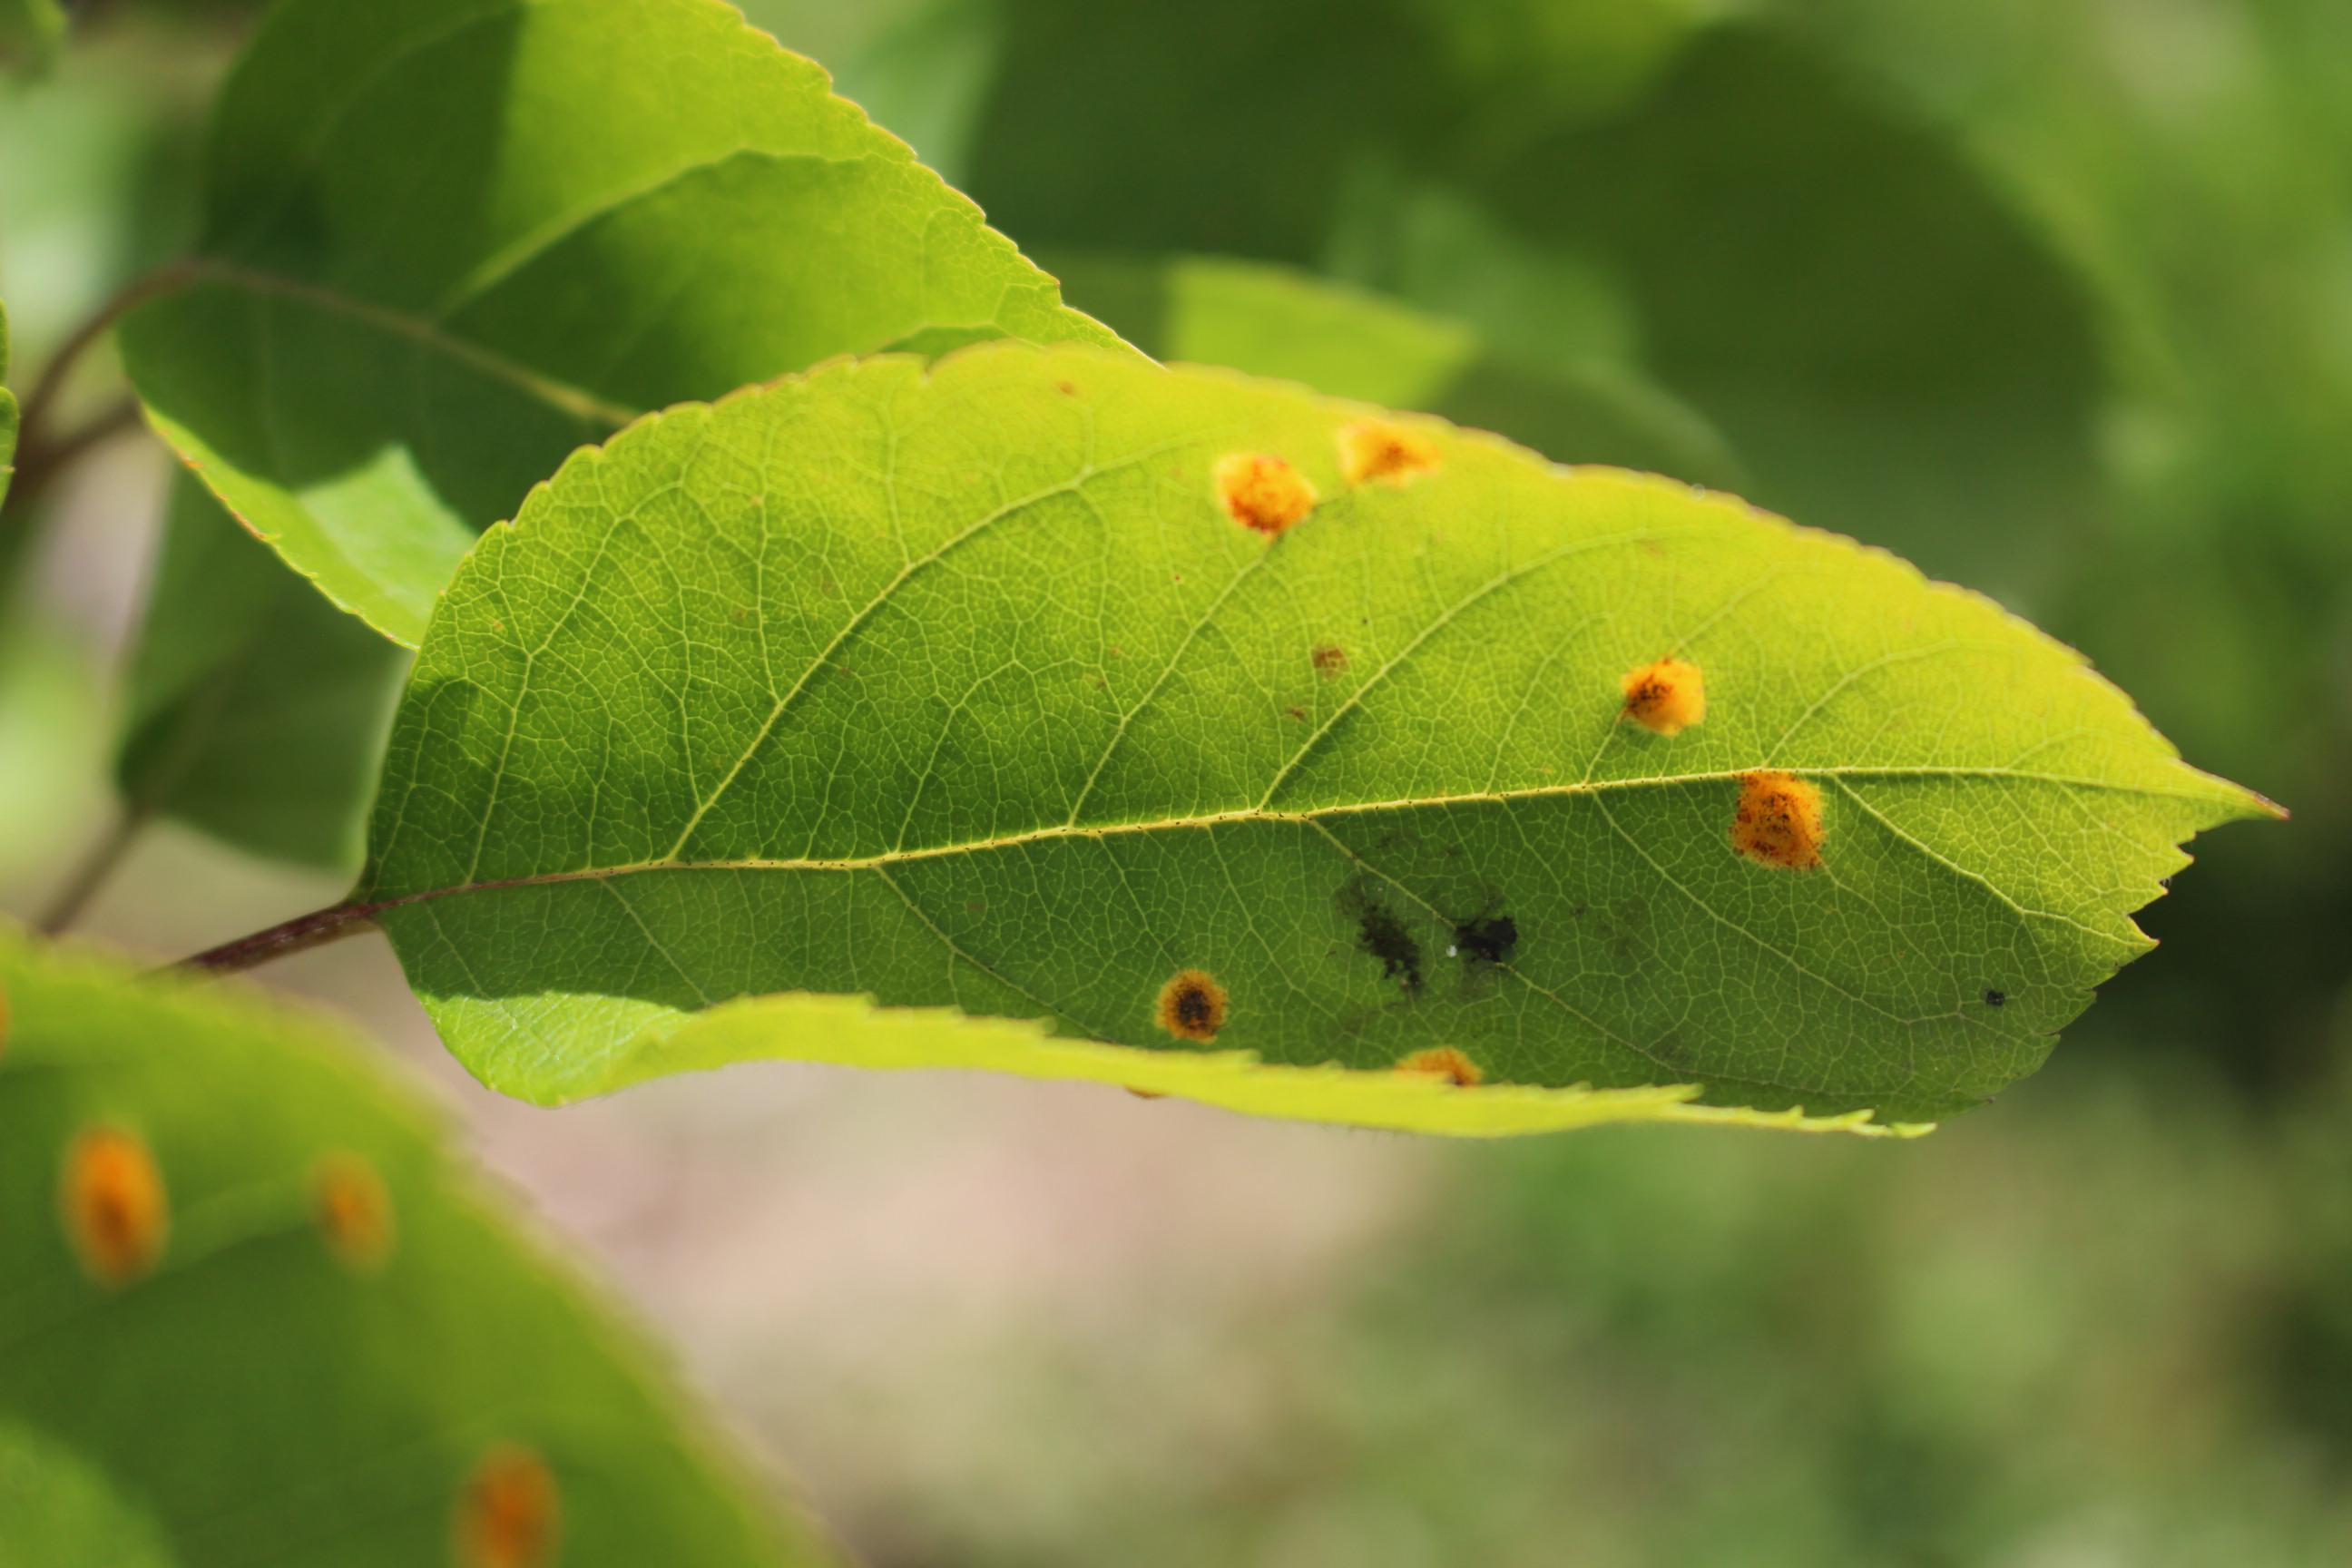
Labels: rust